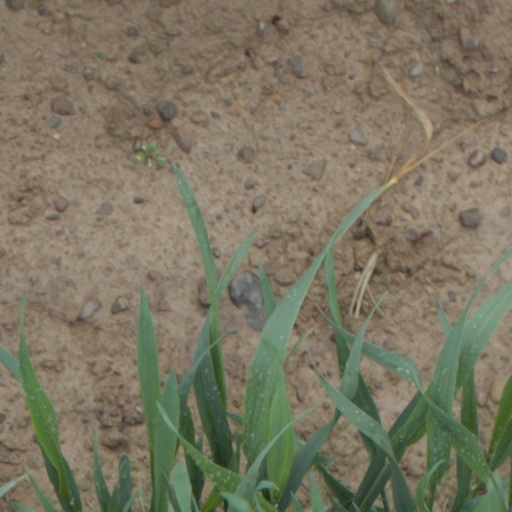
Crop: wheat